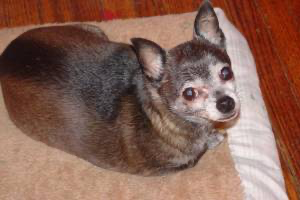
Animal: dog
Breed: chihuahua